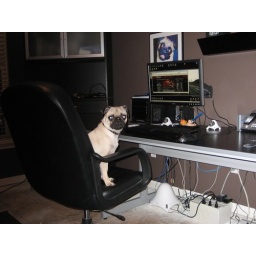
Bob sitting in my computer chair, waiting for me to get home